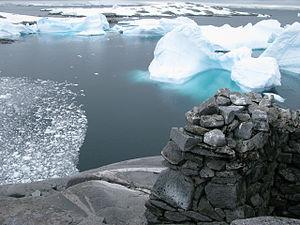
Port Charcot (Antarctique) - vestige
Port-Charcot est une baie de l'île Booth dans l'archipel Wilhelm, en Antarctique.
La première expédition française en Antarctique conduite par Jean-Baptiste Charcot à bord du trois-mâts goélette le Français s'est déroulée du 22 août 1903 au 4 mars 1905.